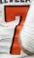
Number: 7